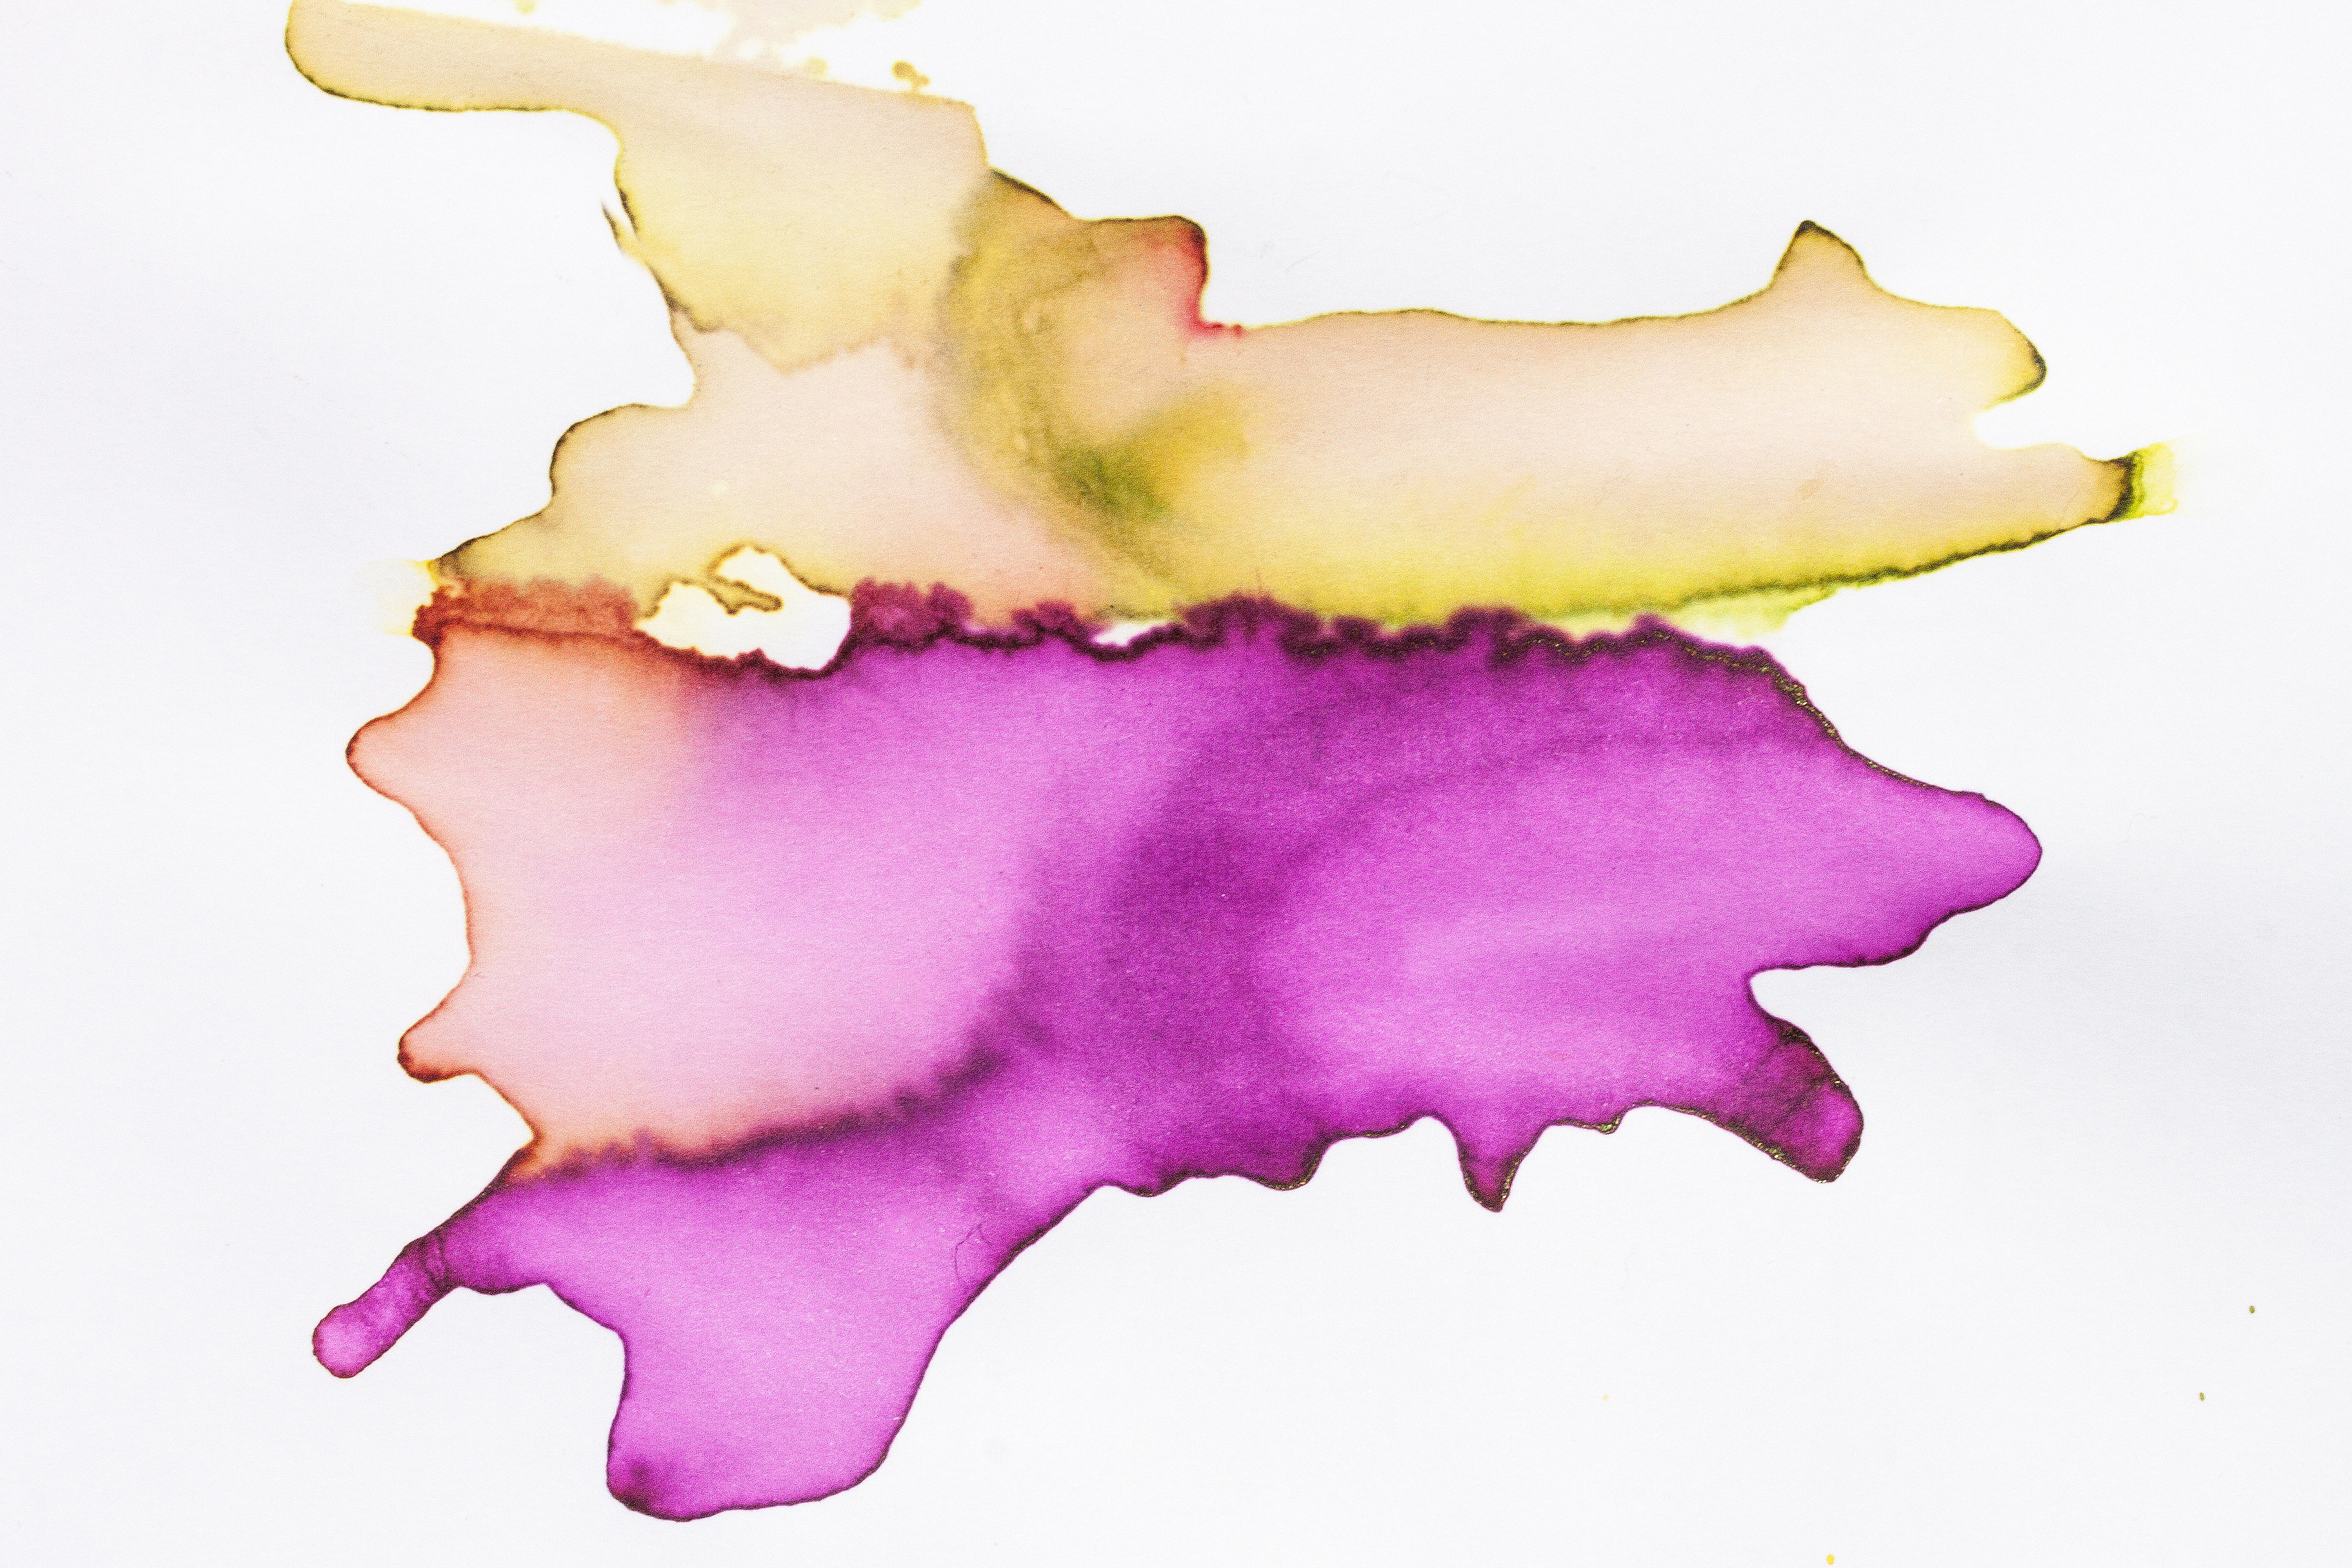
hand, plant, leaf, flower, petal, wet, summer, food, green, produce, color, serene, pink, watercolor, cheerful, background, illustration, violet, head, course, image, organ, flowering plant, tusche indian ink, land plant, painting technique, soluble in water, color sketch, not opaque